Volmer VJ-24W SunFun

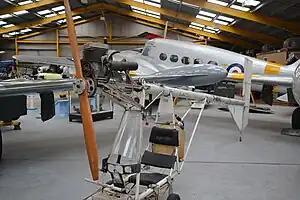

The Volmer VJ-24W SunFun is an American high-wing, strut-braced, single-seat, pod-and-boom motor glider and ultralight aircraft that was designed by Volmer Jensen and provided as plans for amateur construction by his company Volmer Aircraft of Glendale, California.